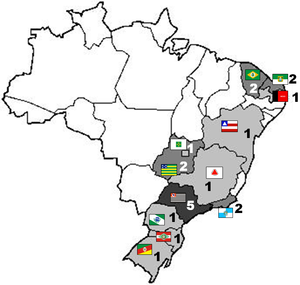
Le championnat du Brésil de Série B de football 2009 est la seconde division du championnat du Brésil de football.